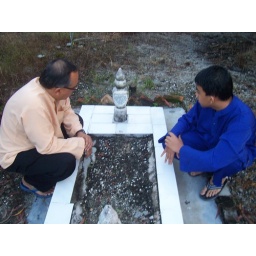
The eldest son and his namesake grandson in blue came avisiting on the Raya morning